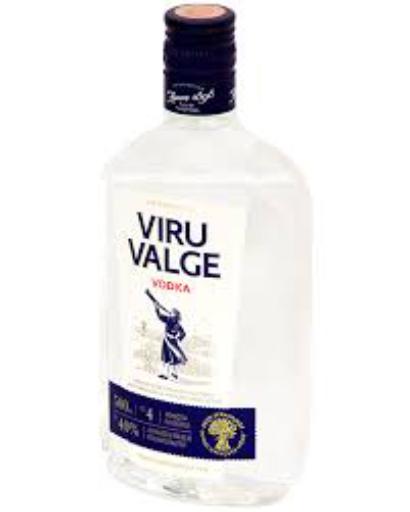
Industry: Food